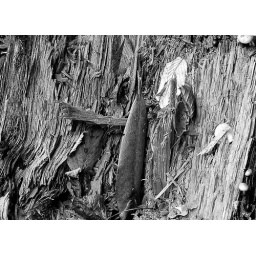
tree trunk in black and white